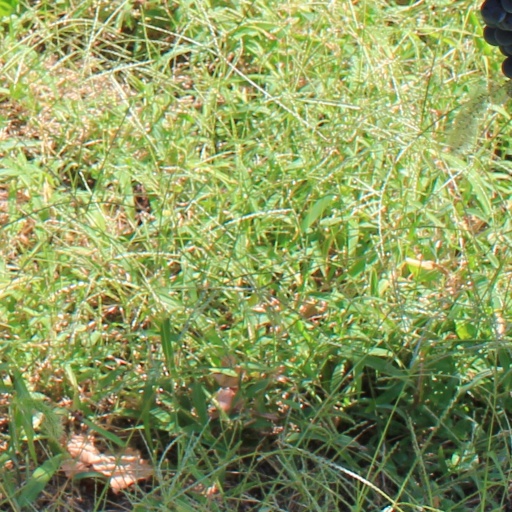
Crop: grape